Autograph of Nicolaus Copernicus' De revolutionibus

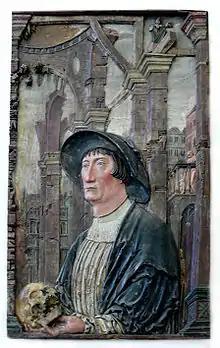
Tiedemann Giese

The endpaper of the front cover contains an "ex libris" with the coat of arms of the Nostitz family and the inscription:"Ex Bibliotheca Maioratus Familiae Nostitzianae 1774"Below the "ex libris", there is a note written in ink over the previous one made in pencil, stating:"Das Manuscript enthält: 212 Blätter, ausserdem 3 Vorblätter von denen das 1-e leer ist, das 2-e die Aufzählung der verschiedenen Eigenthümer und das 3-e Blatt den Namhen Otto F. v. Nostitz"